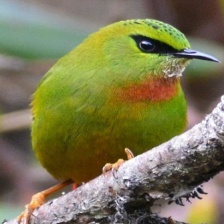
Species: FIRE TAILLED MYZORNIS
Scientific name: MYZORNIS PYRRHOURA